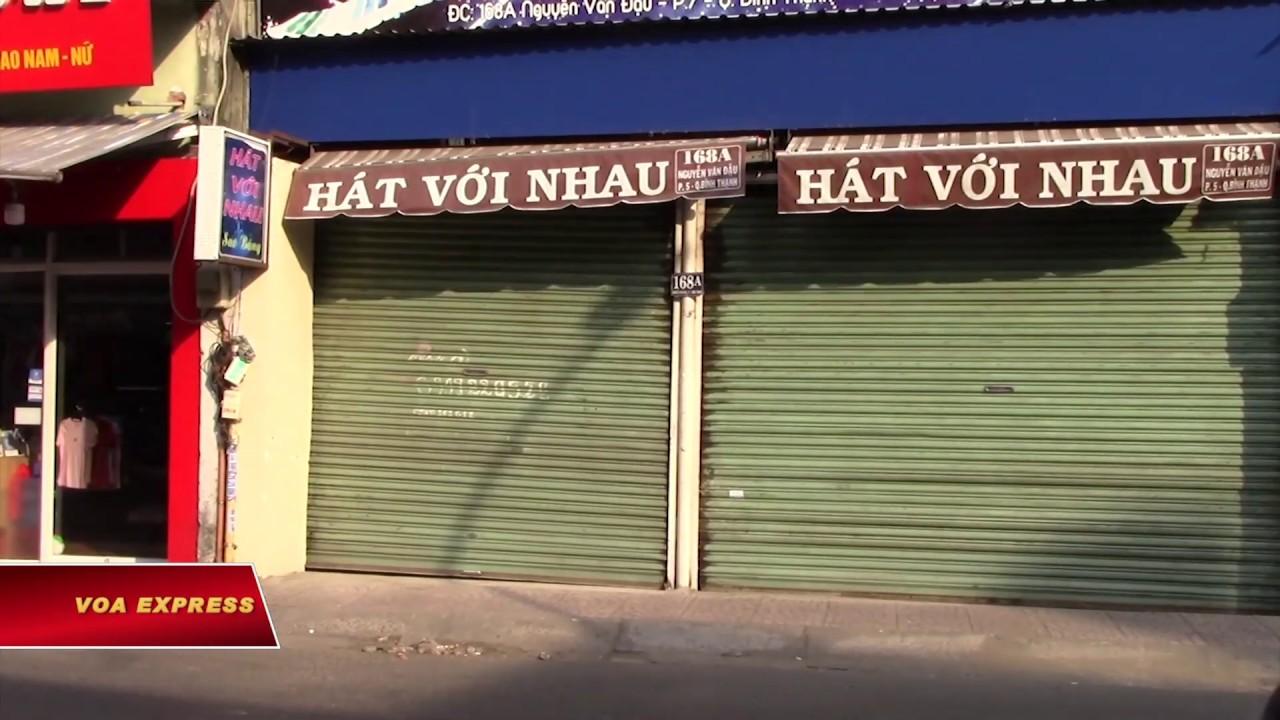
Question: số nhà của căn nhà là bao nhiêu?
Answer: số nhà của căn nhà là 168a